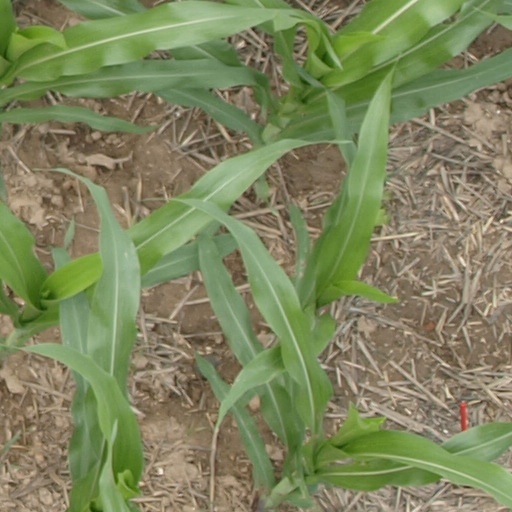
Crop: maize; corn